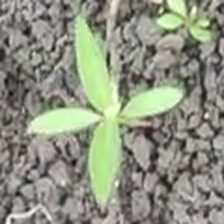
Weed species: Moti_dudhi(Euphorbia_geneculata_L)